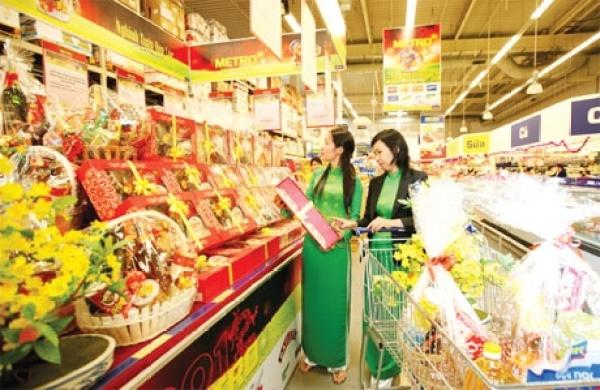
có một hộp quà xuất hiện ở trên tay của một người phụ nữ mặc váy màu xanh lá cây